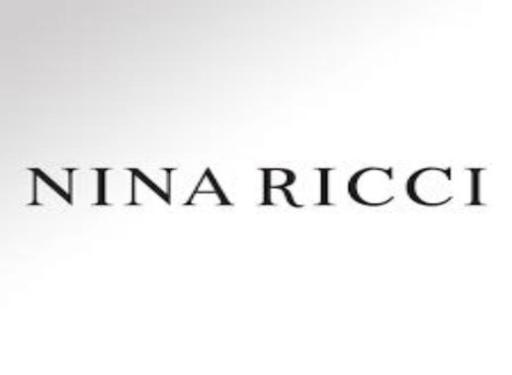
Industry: Clothes